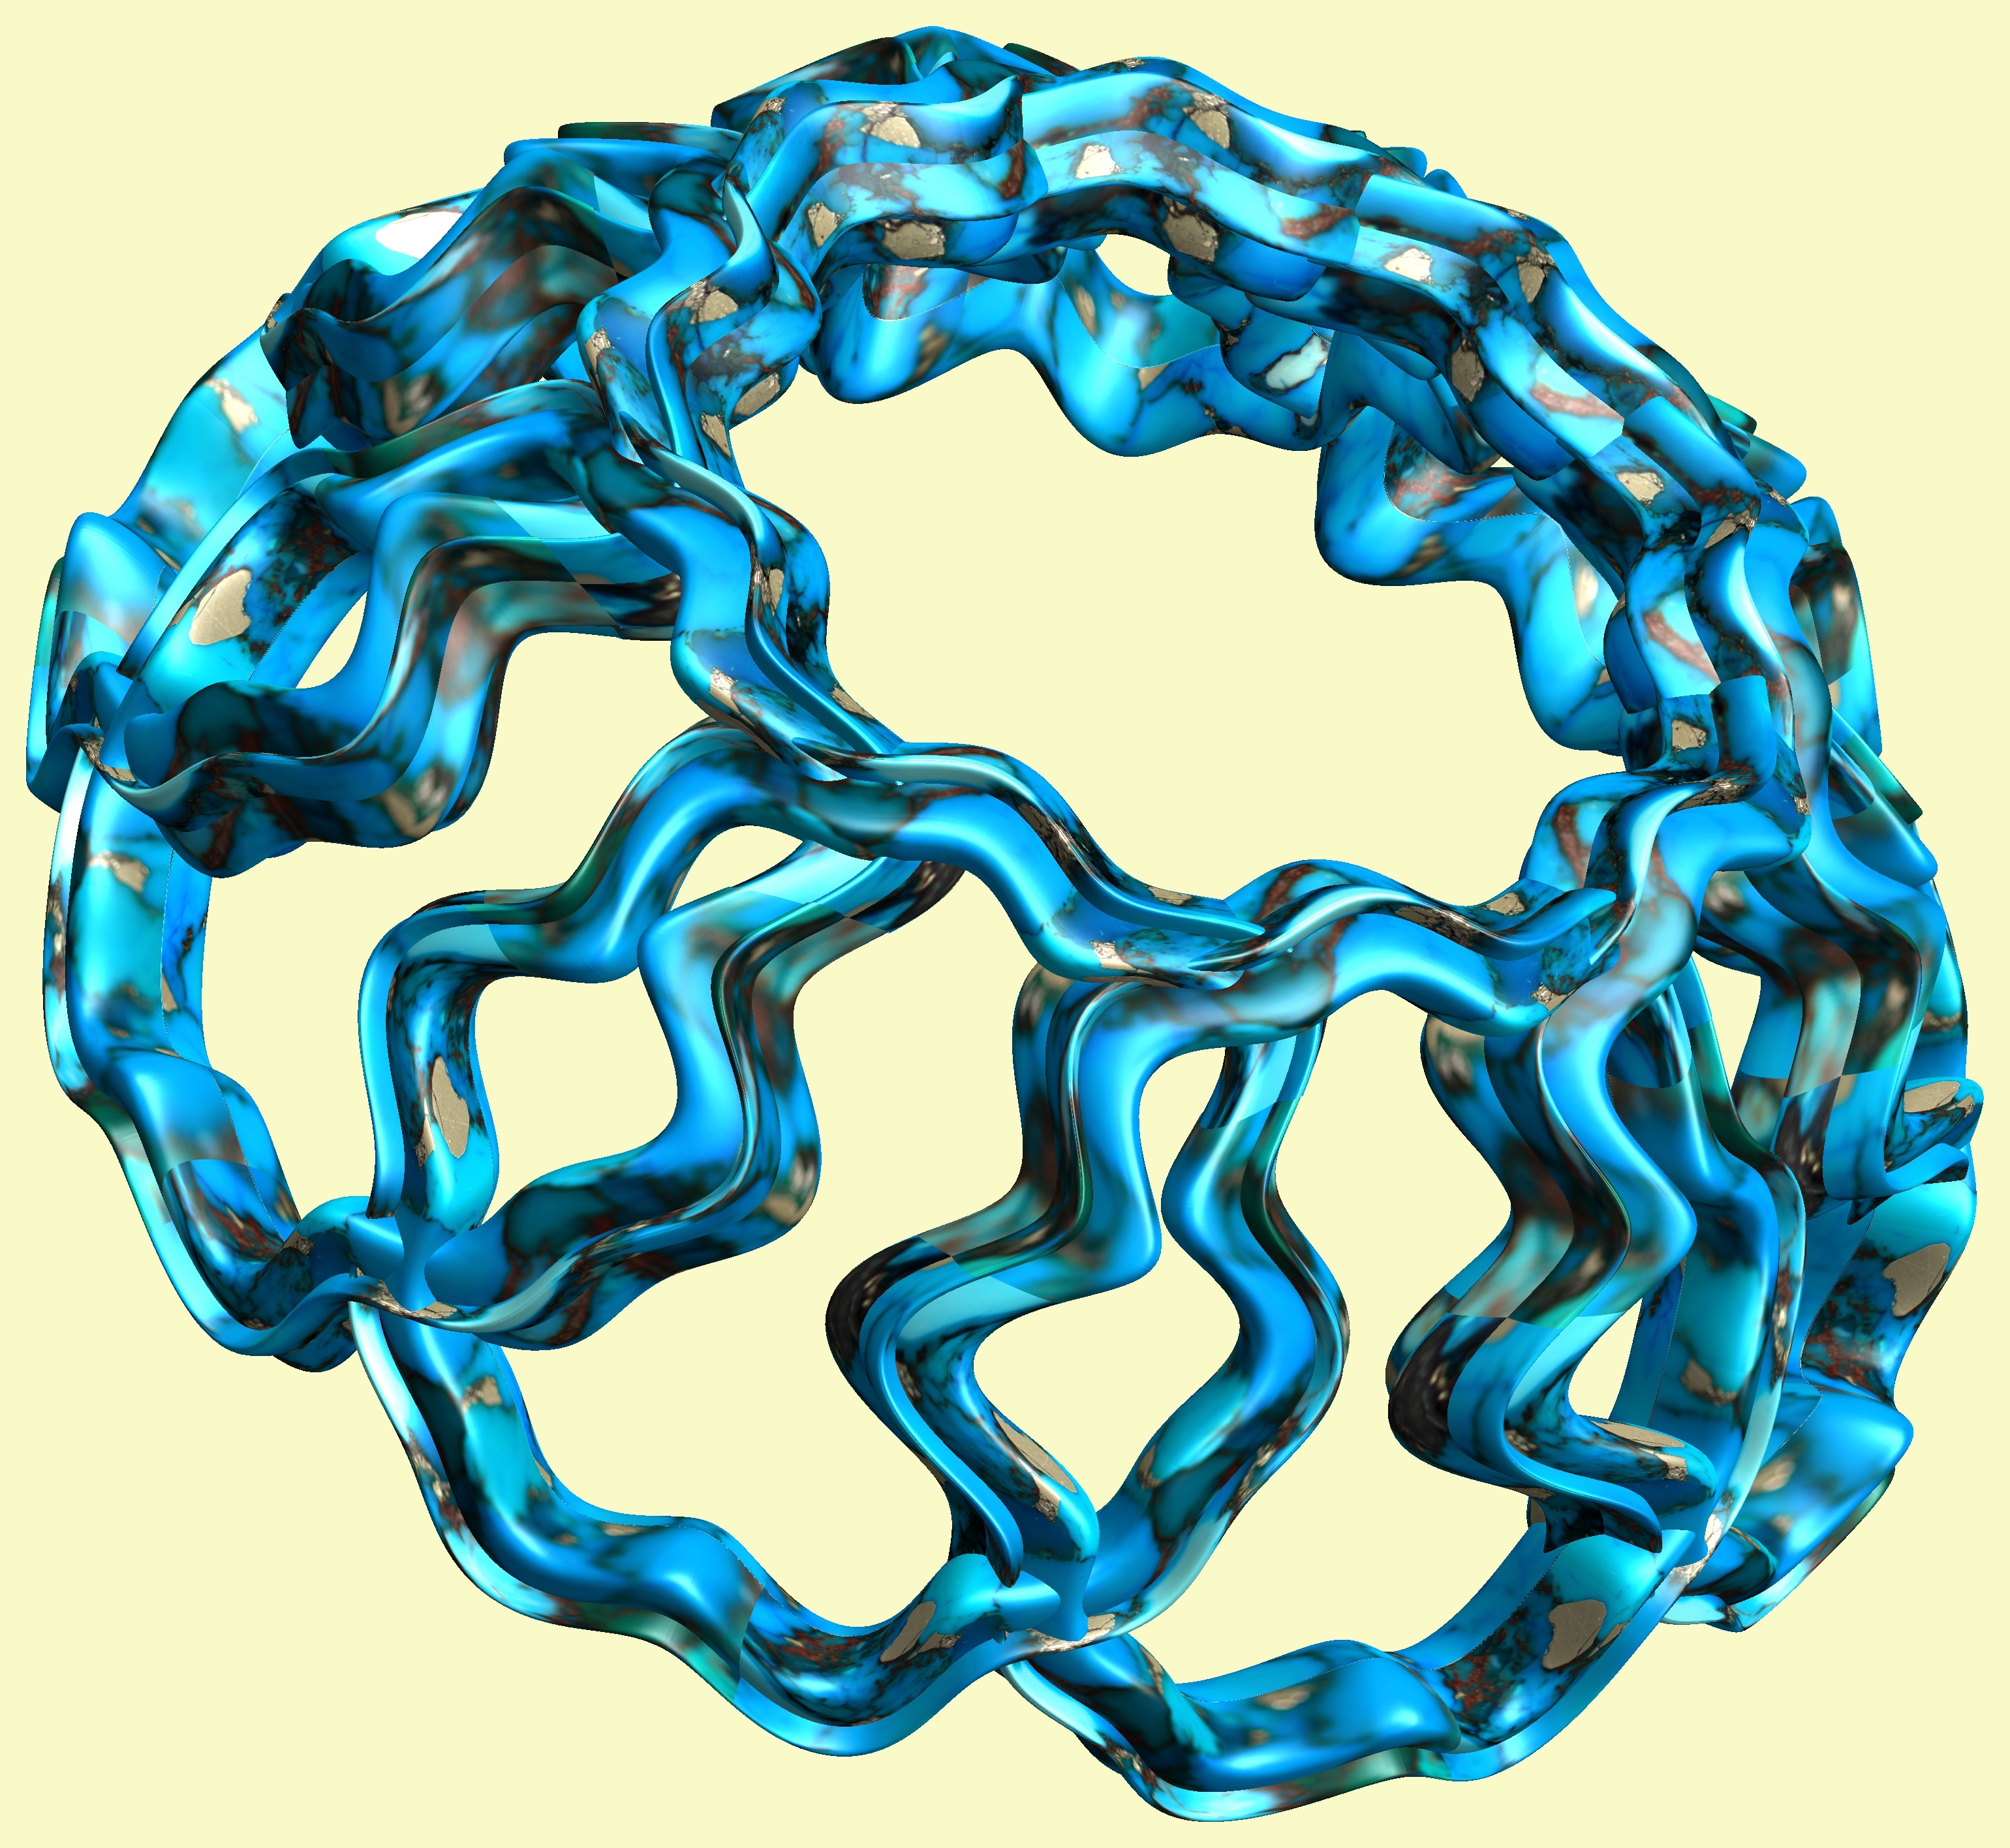
structure, texture, chain, pattern, circle, font, figure, design, symmetry, 3d, graphic, torus, mathematica, cg, parametricplot3d, code, program, algorithm, abstruct, mapping, perfect5th, p5, chord